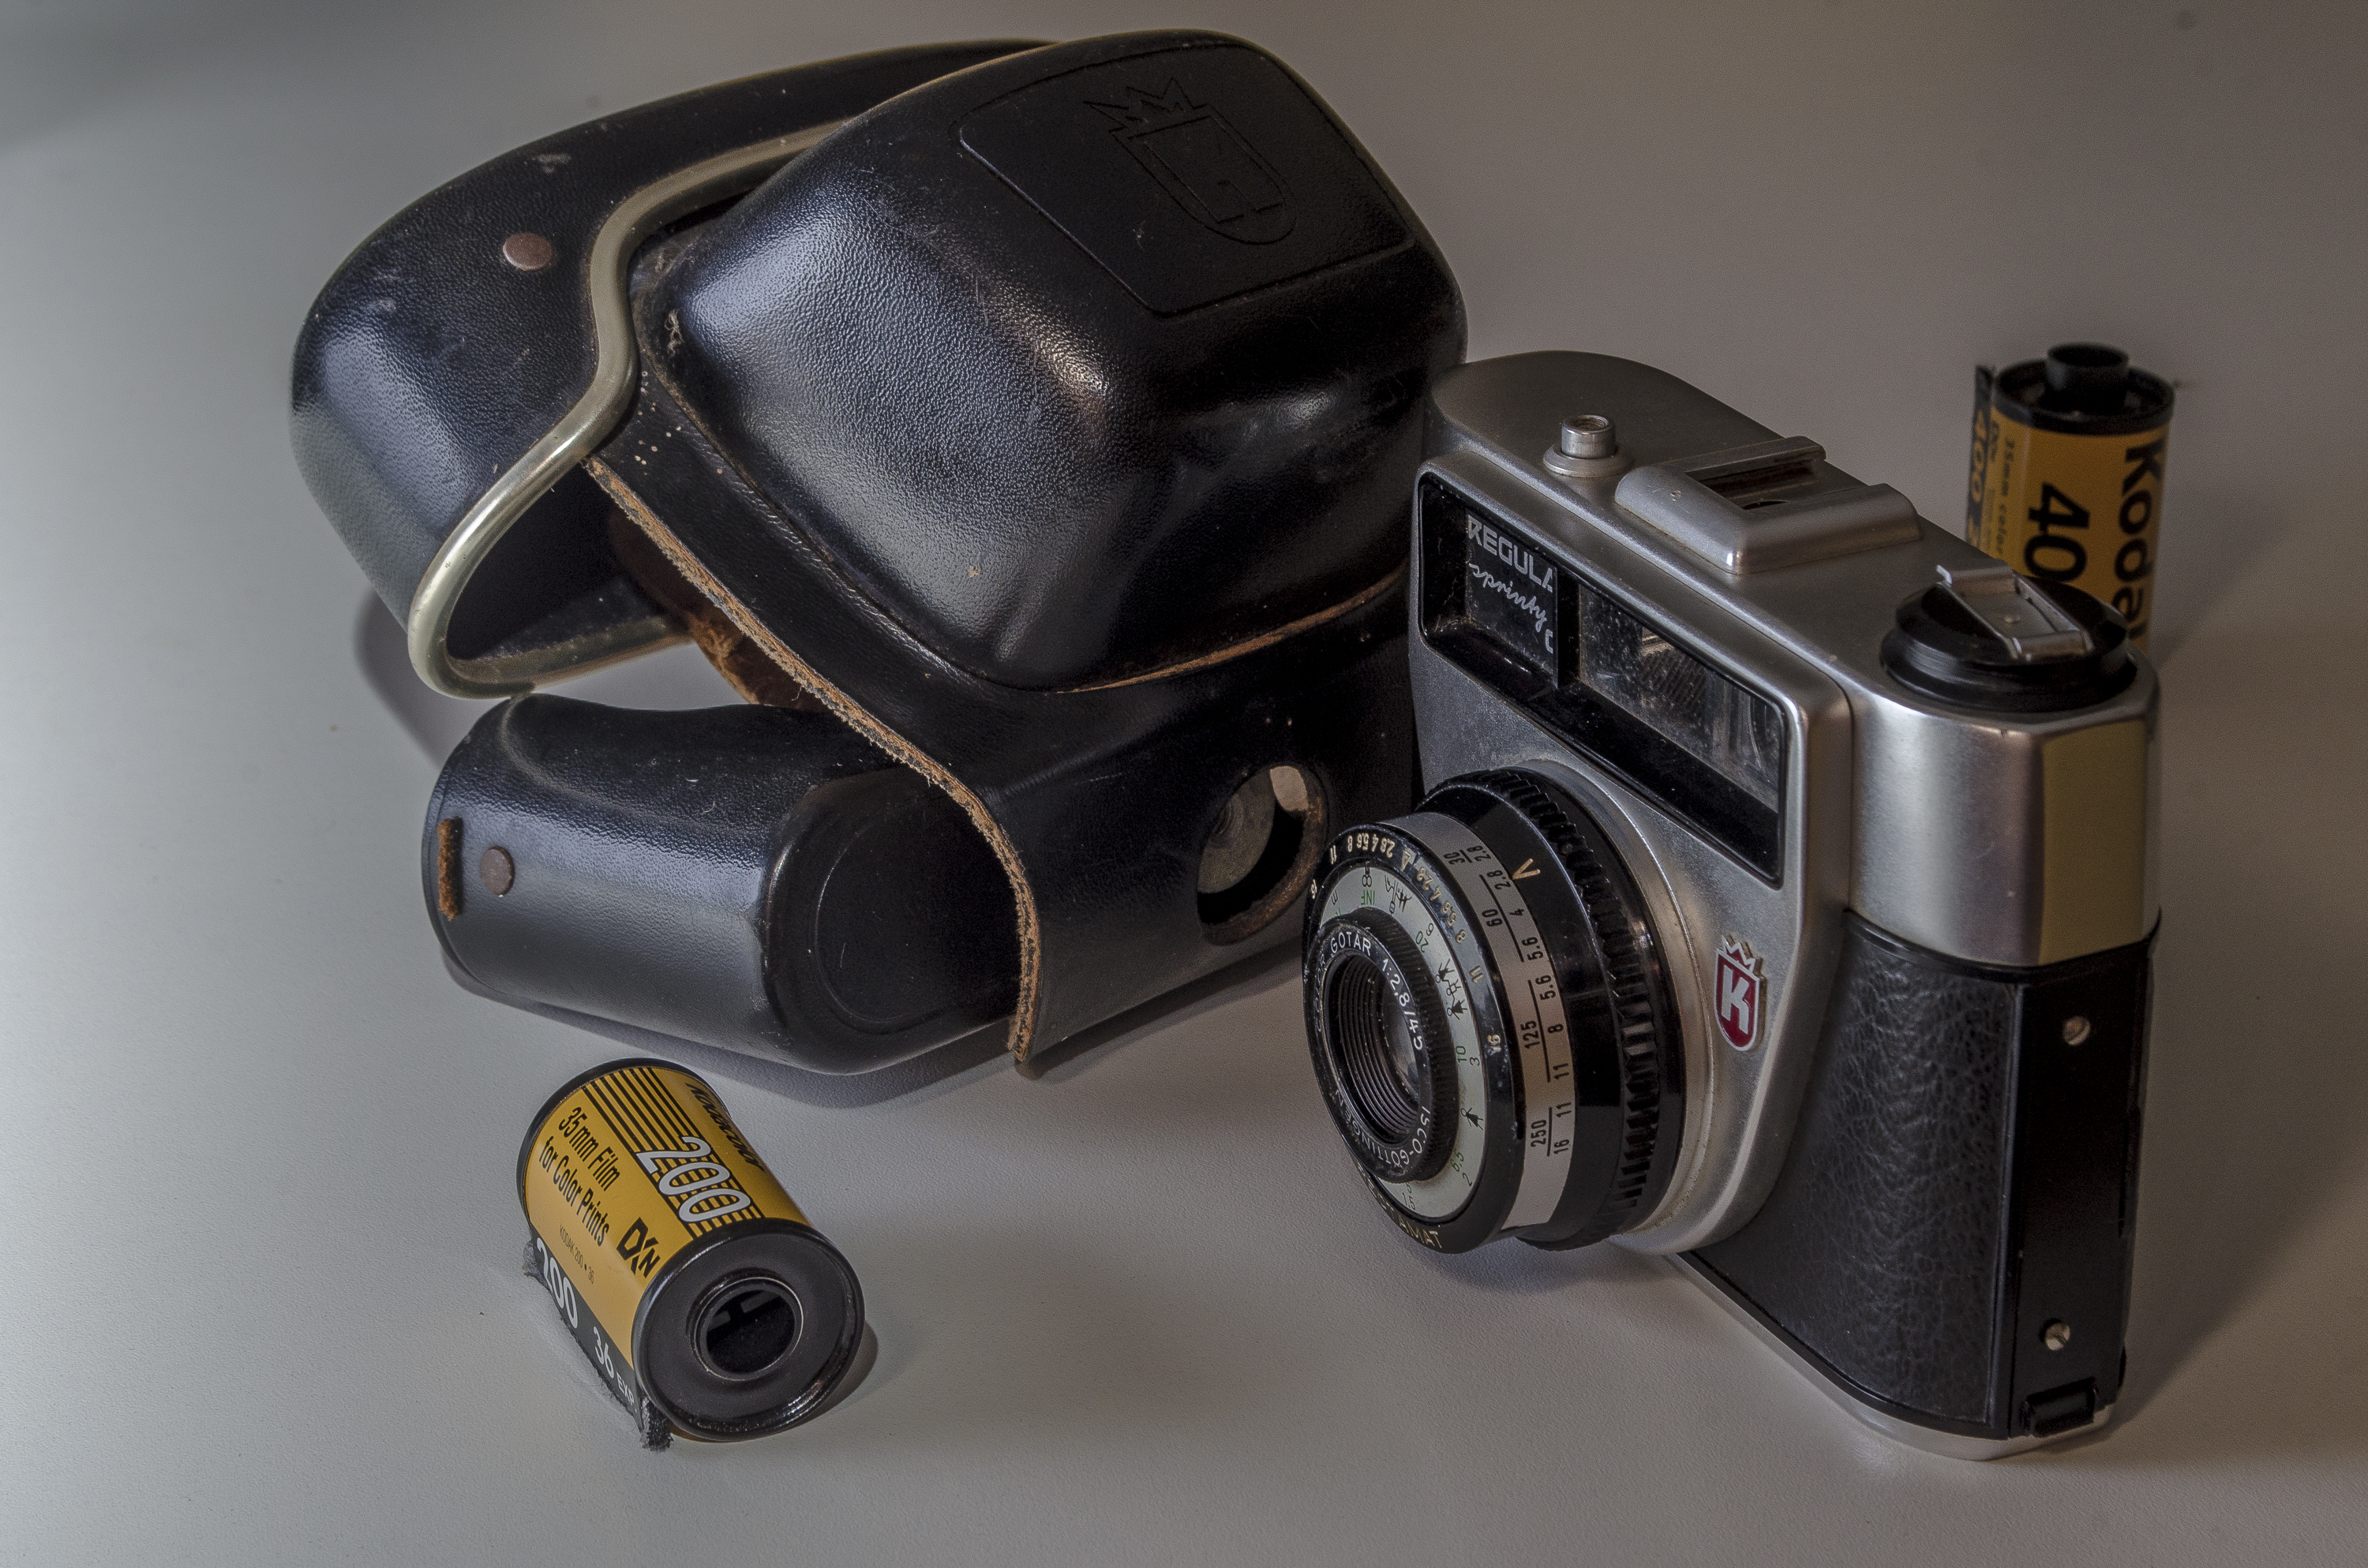
camera, reflex camera, digital camera, estenopeica, estenopo, c, camara, regula, analogica, sprinty, estenopit, camera lens, digital slr, single lens reflex camera, cameras optics